Wynton Marsalis

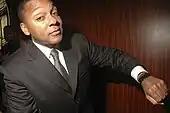
Marsalis at Lincoln Center in 2004

In 1979, he moved to New York City to attend the Juilliard School for a Bachelor of Music in trumpet performance, leaving in 1981 without earning a degree. He intended to pursue a career in classical music. In 1980, he toured Europe as a member of the Art Blakey band, becoming a member of The Jazz Messengers and remaining with Blakey until 1982. He changed his mind about his career and turned to jazz. He has said that years of playing with Blakey influenced his decision. He recorded for the first time with Blakey and one year later he went on tour with Herbie Hancock. After signing a contract with Columbia, he recorded his first solo album. In 1982, he established a quintet with his brother Branford Marsalis, Kenny Kirkland, Charnett Moffett, and Jeff "Tain" Watts. When Branford and Kenny Kirkland left three years later to record and tour with Sting, Marsalis formed another quartet, this time with Marcus Roberts on piano, Robert Hurst on double bass, and Watts on drums. After a while, the band expanded to include Wessell Anderson, Wycliffe Gordon, Eric Reed, Herlin Riley, Reginald Veal, and Todd Williams.